Mimetes fimbriifolius

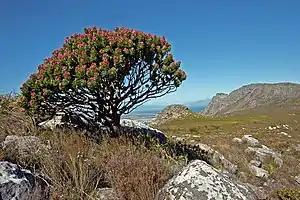
Habit of a specimen at Silvermine

The tree pagoda is an endemic species of the Cape Peninsula, from the Cape Point to the Table Mountain in the north. While it mostly occurs above 300 m (1000 ft) at its northern perimeter, it grows down to sea level in the south. The species has a preference for rocky slopes. The largest and well formed specimens grow on rocky outcrops, protected against the brunt of the wildfires that frequent the fynbos. Large specimens used to be very common on Table Mountain but harvesting for firewood and the spread of invasive alien plants have caused it to disappear from much of its former range.